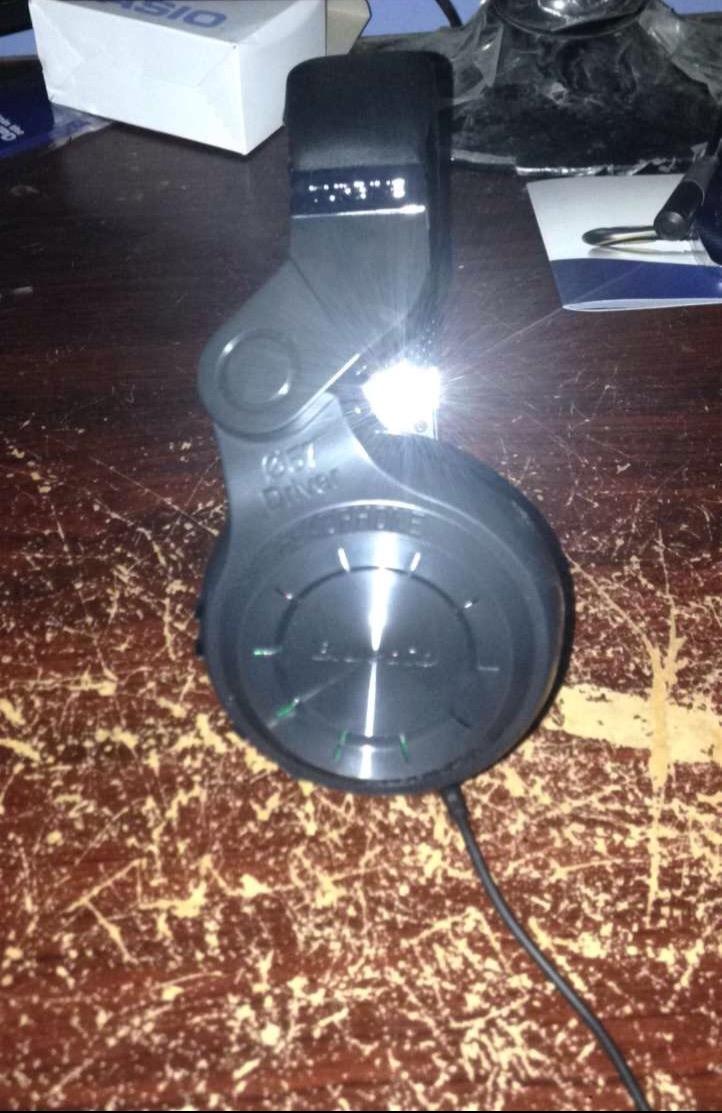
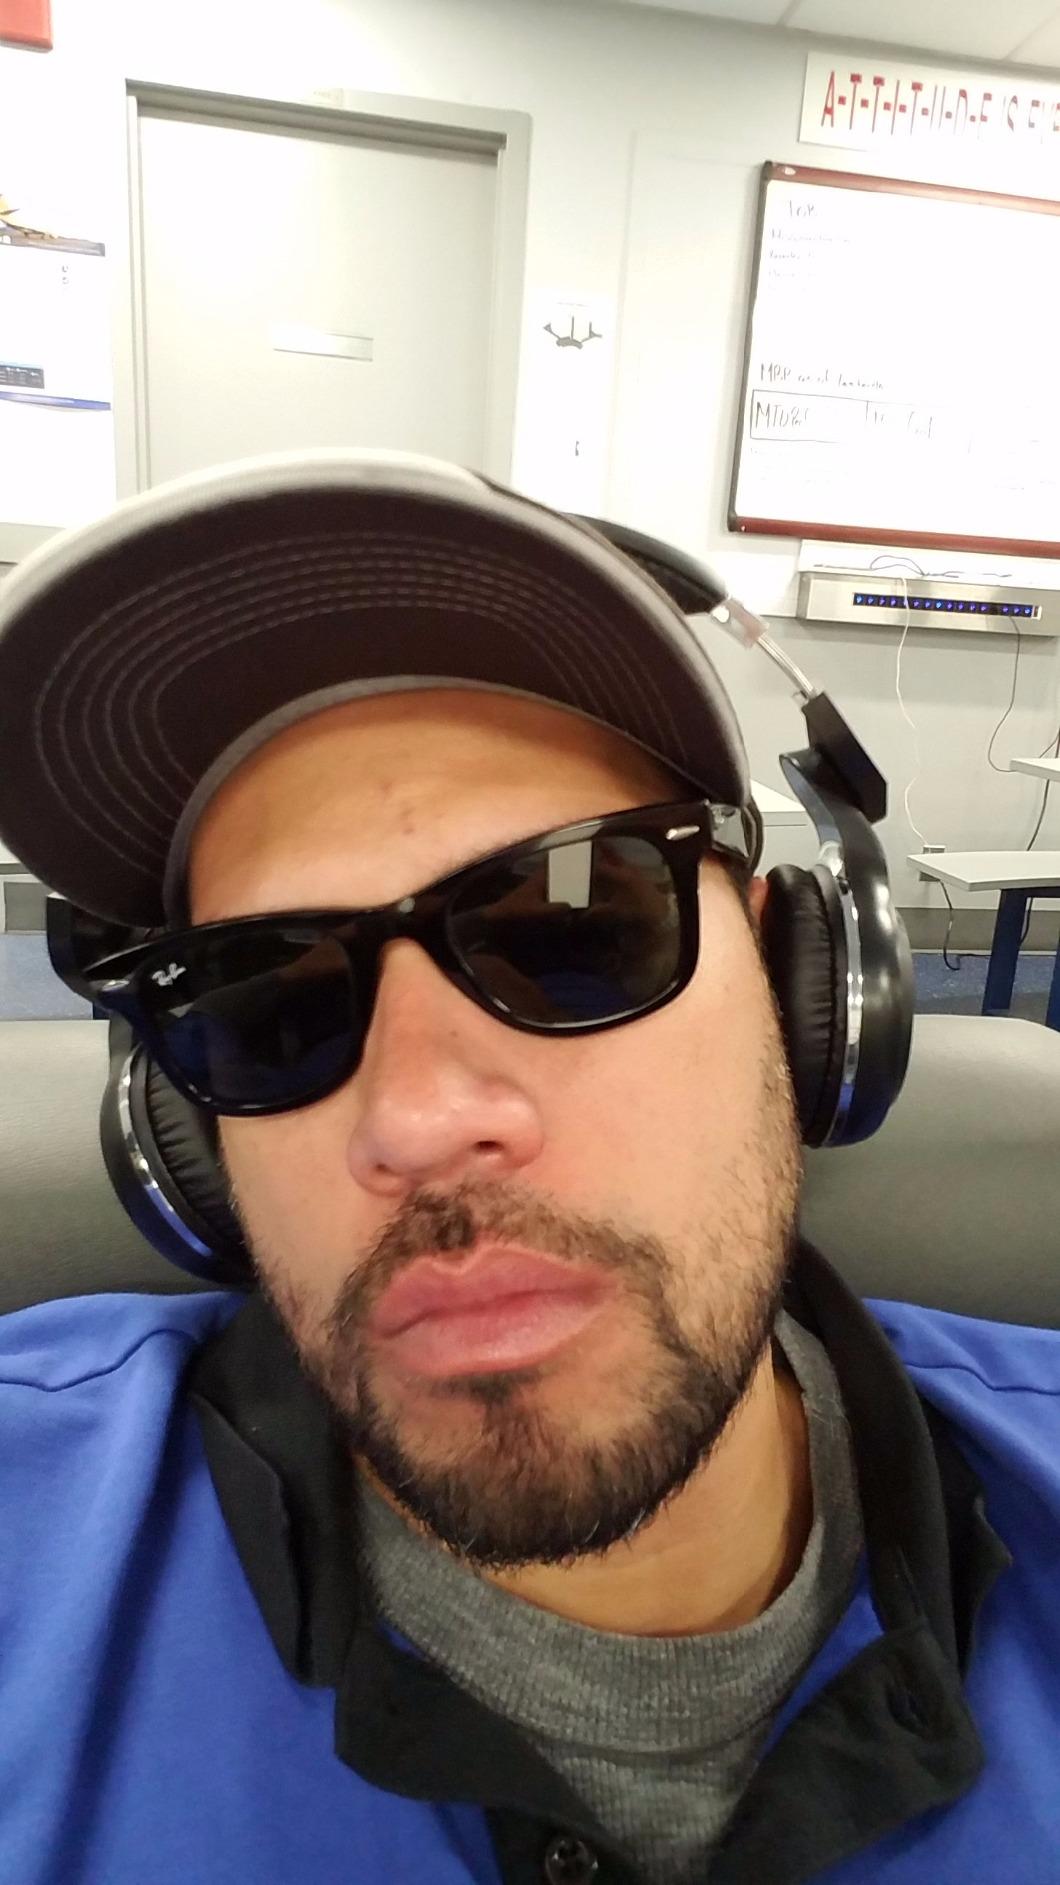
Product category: headphones
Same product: yes